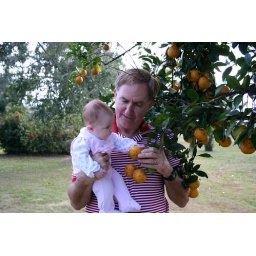
Charlee and Dad by the orange tree